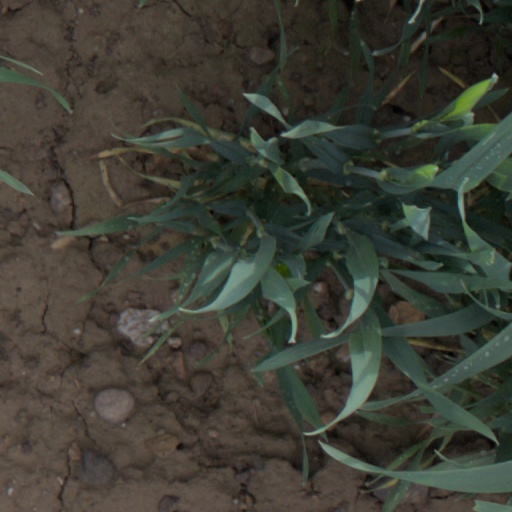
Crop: wheat